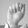
ASL letter: A